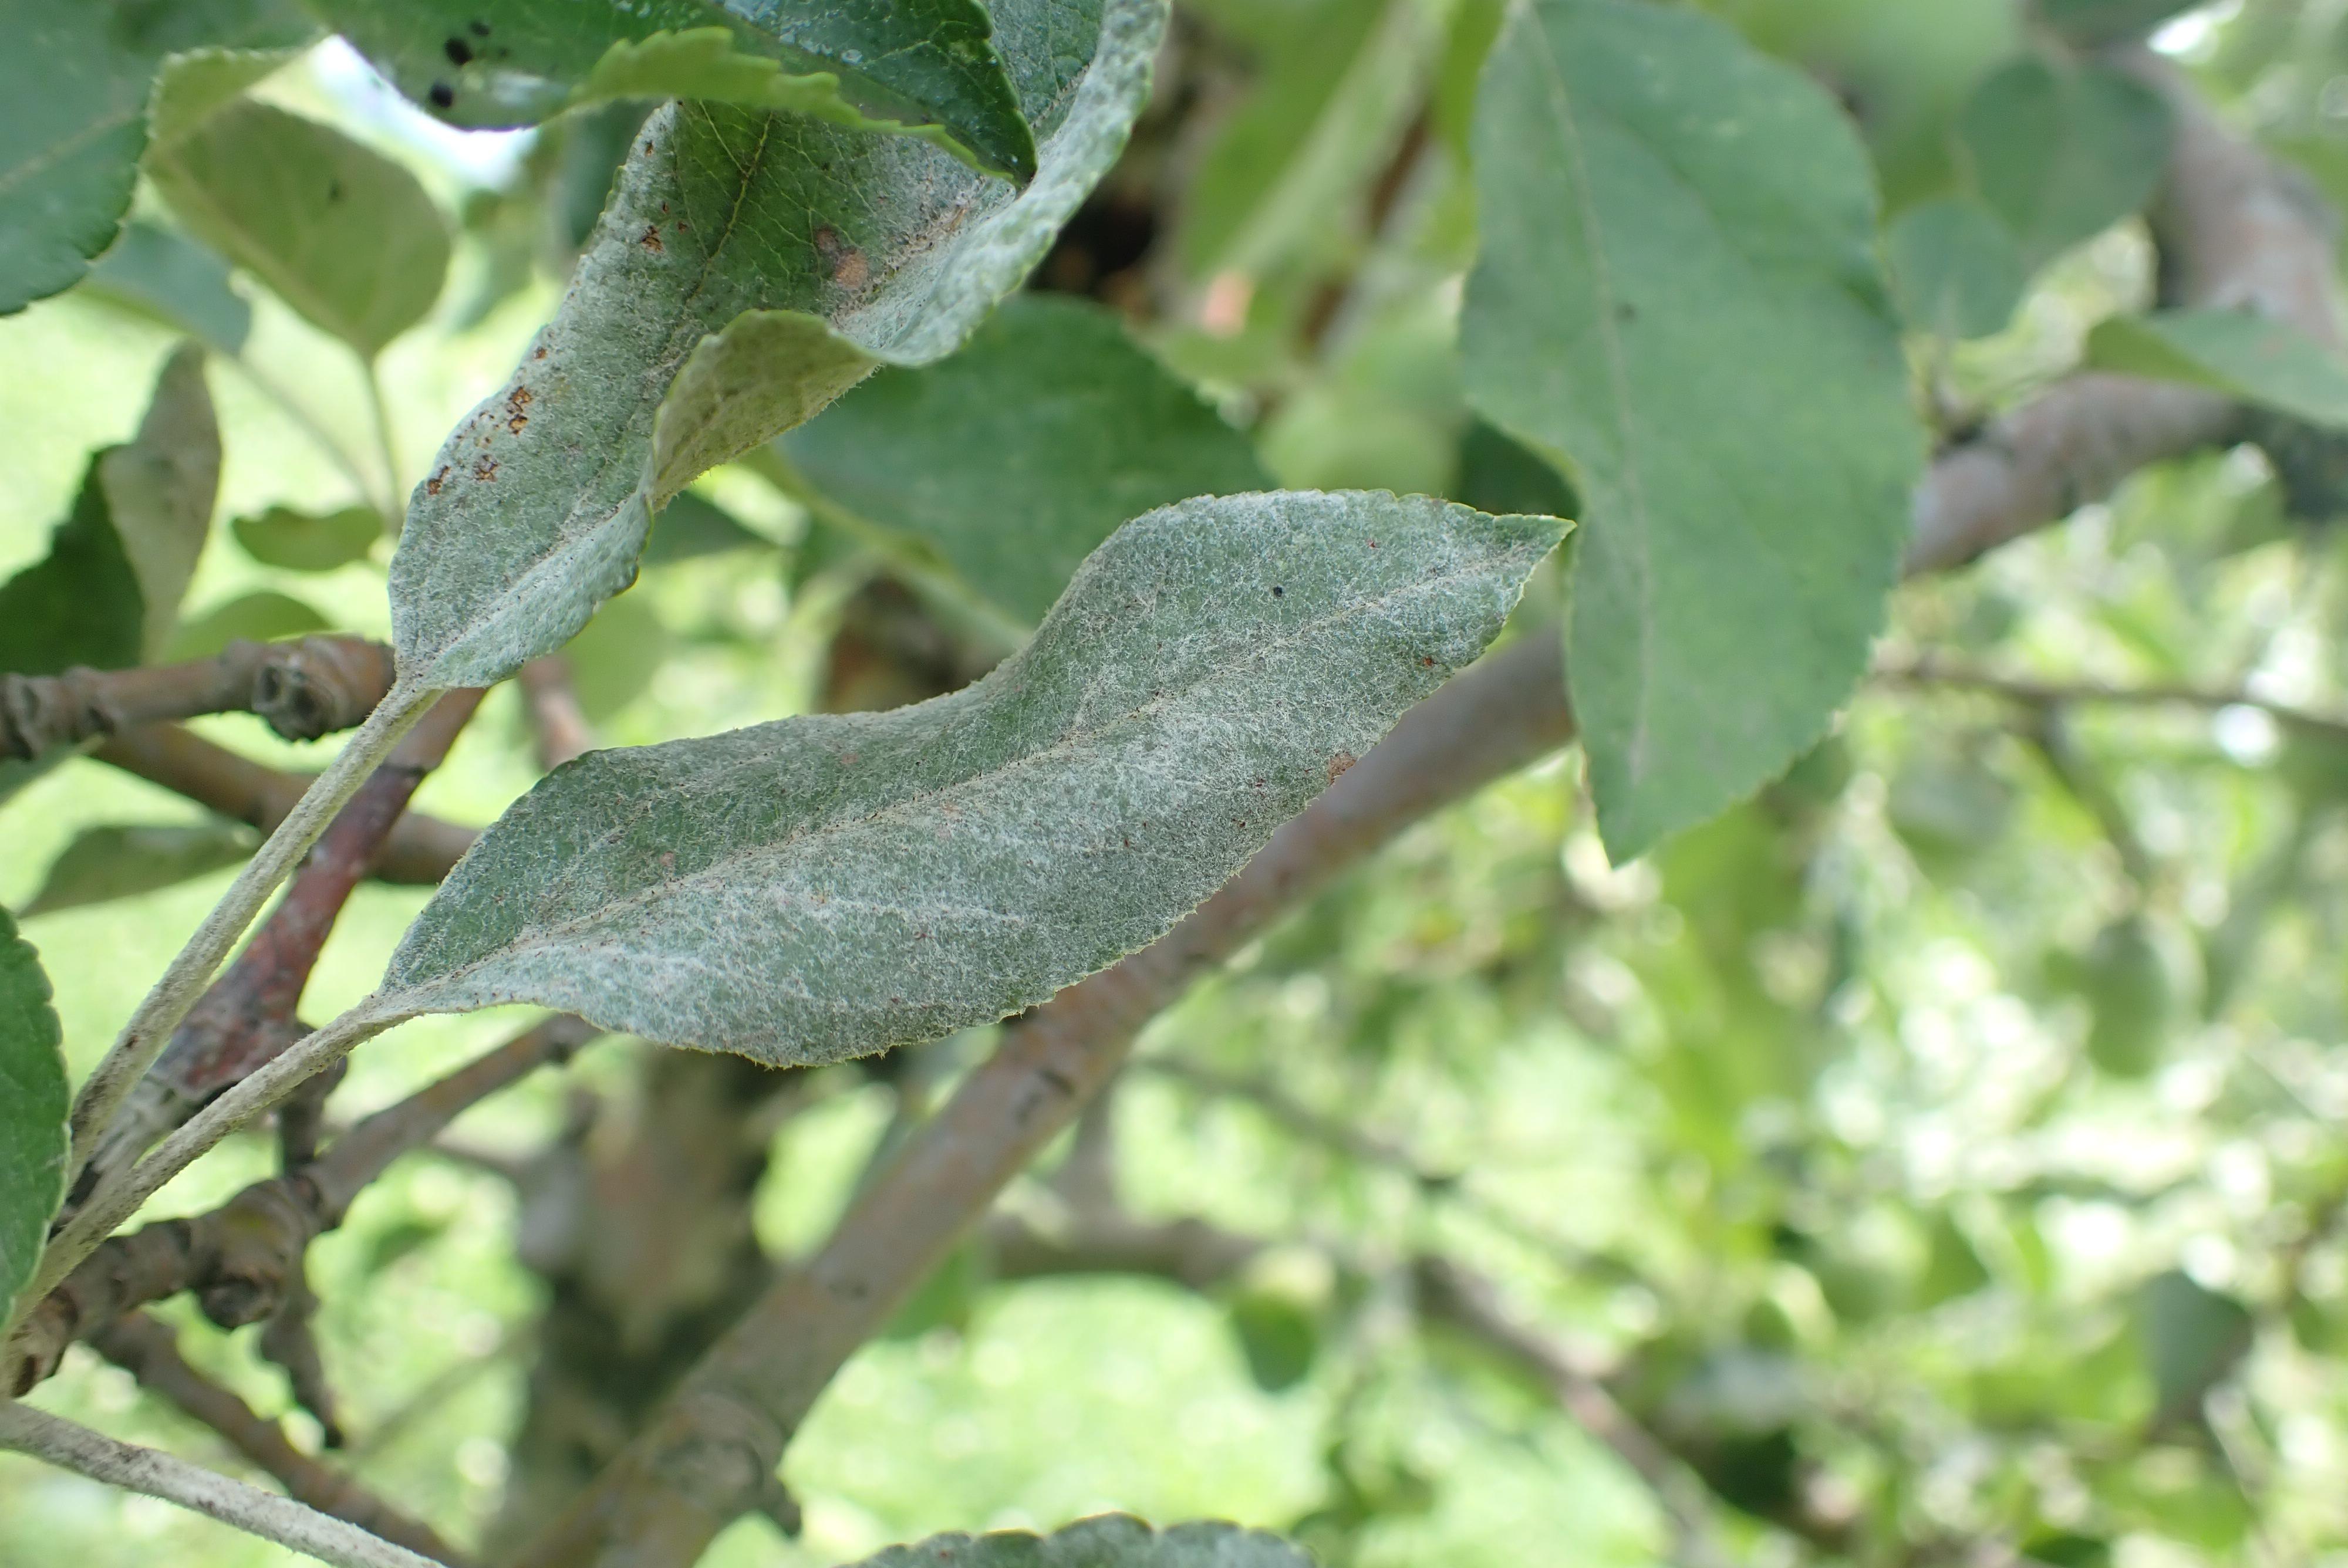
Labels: powdery_mildew